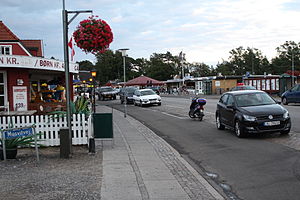
Marielyst
Marielyst er en ferieby på Falsters sydøstkyst. Den har 744 indbyggere og ligger i Guldborgsund Kommune, der tilhører Region Sjælland. Pga. turister i sommerperioden stiger indbyggertallet til over 50.000 i højsæsonen, når man tæller nabobebyggelserne Bøtø, Elkenøre, Stovby og Sildestrup med.